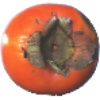
Label: kaki